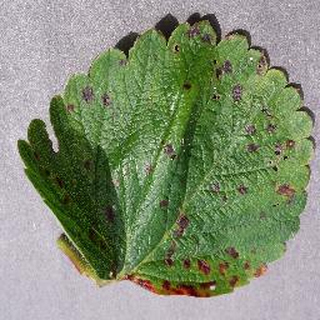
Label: strawberry_leaf_scorch